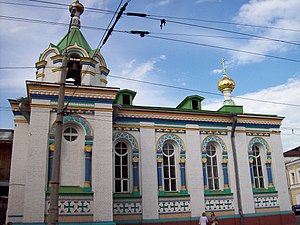
Arkhangelsk / Kirkelige forhold
Arkhangelsk er en by ved Nordlige Dvina 40–45 km fra udløbet i Hvidehavet længst mod nord i den europæiske del af Rusland med 351.488 indbyggere. Byen er administrativt center i Arkhangelsk oblast og var Ruslands vigtigste havneby i middelalderen.